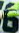
Number: 6